Famiclone

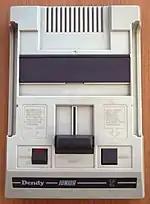
Dendy Junior

These systems were released in the early 1990s and were referred to as "Family". It competed with the original NES provided by C.Itoh. These clones remained famous in certain parts of the region and for example, PolyStations proved to be popular in parts of Costa Rica even in 2015.